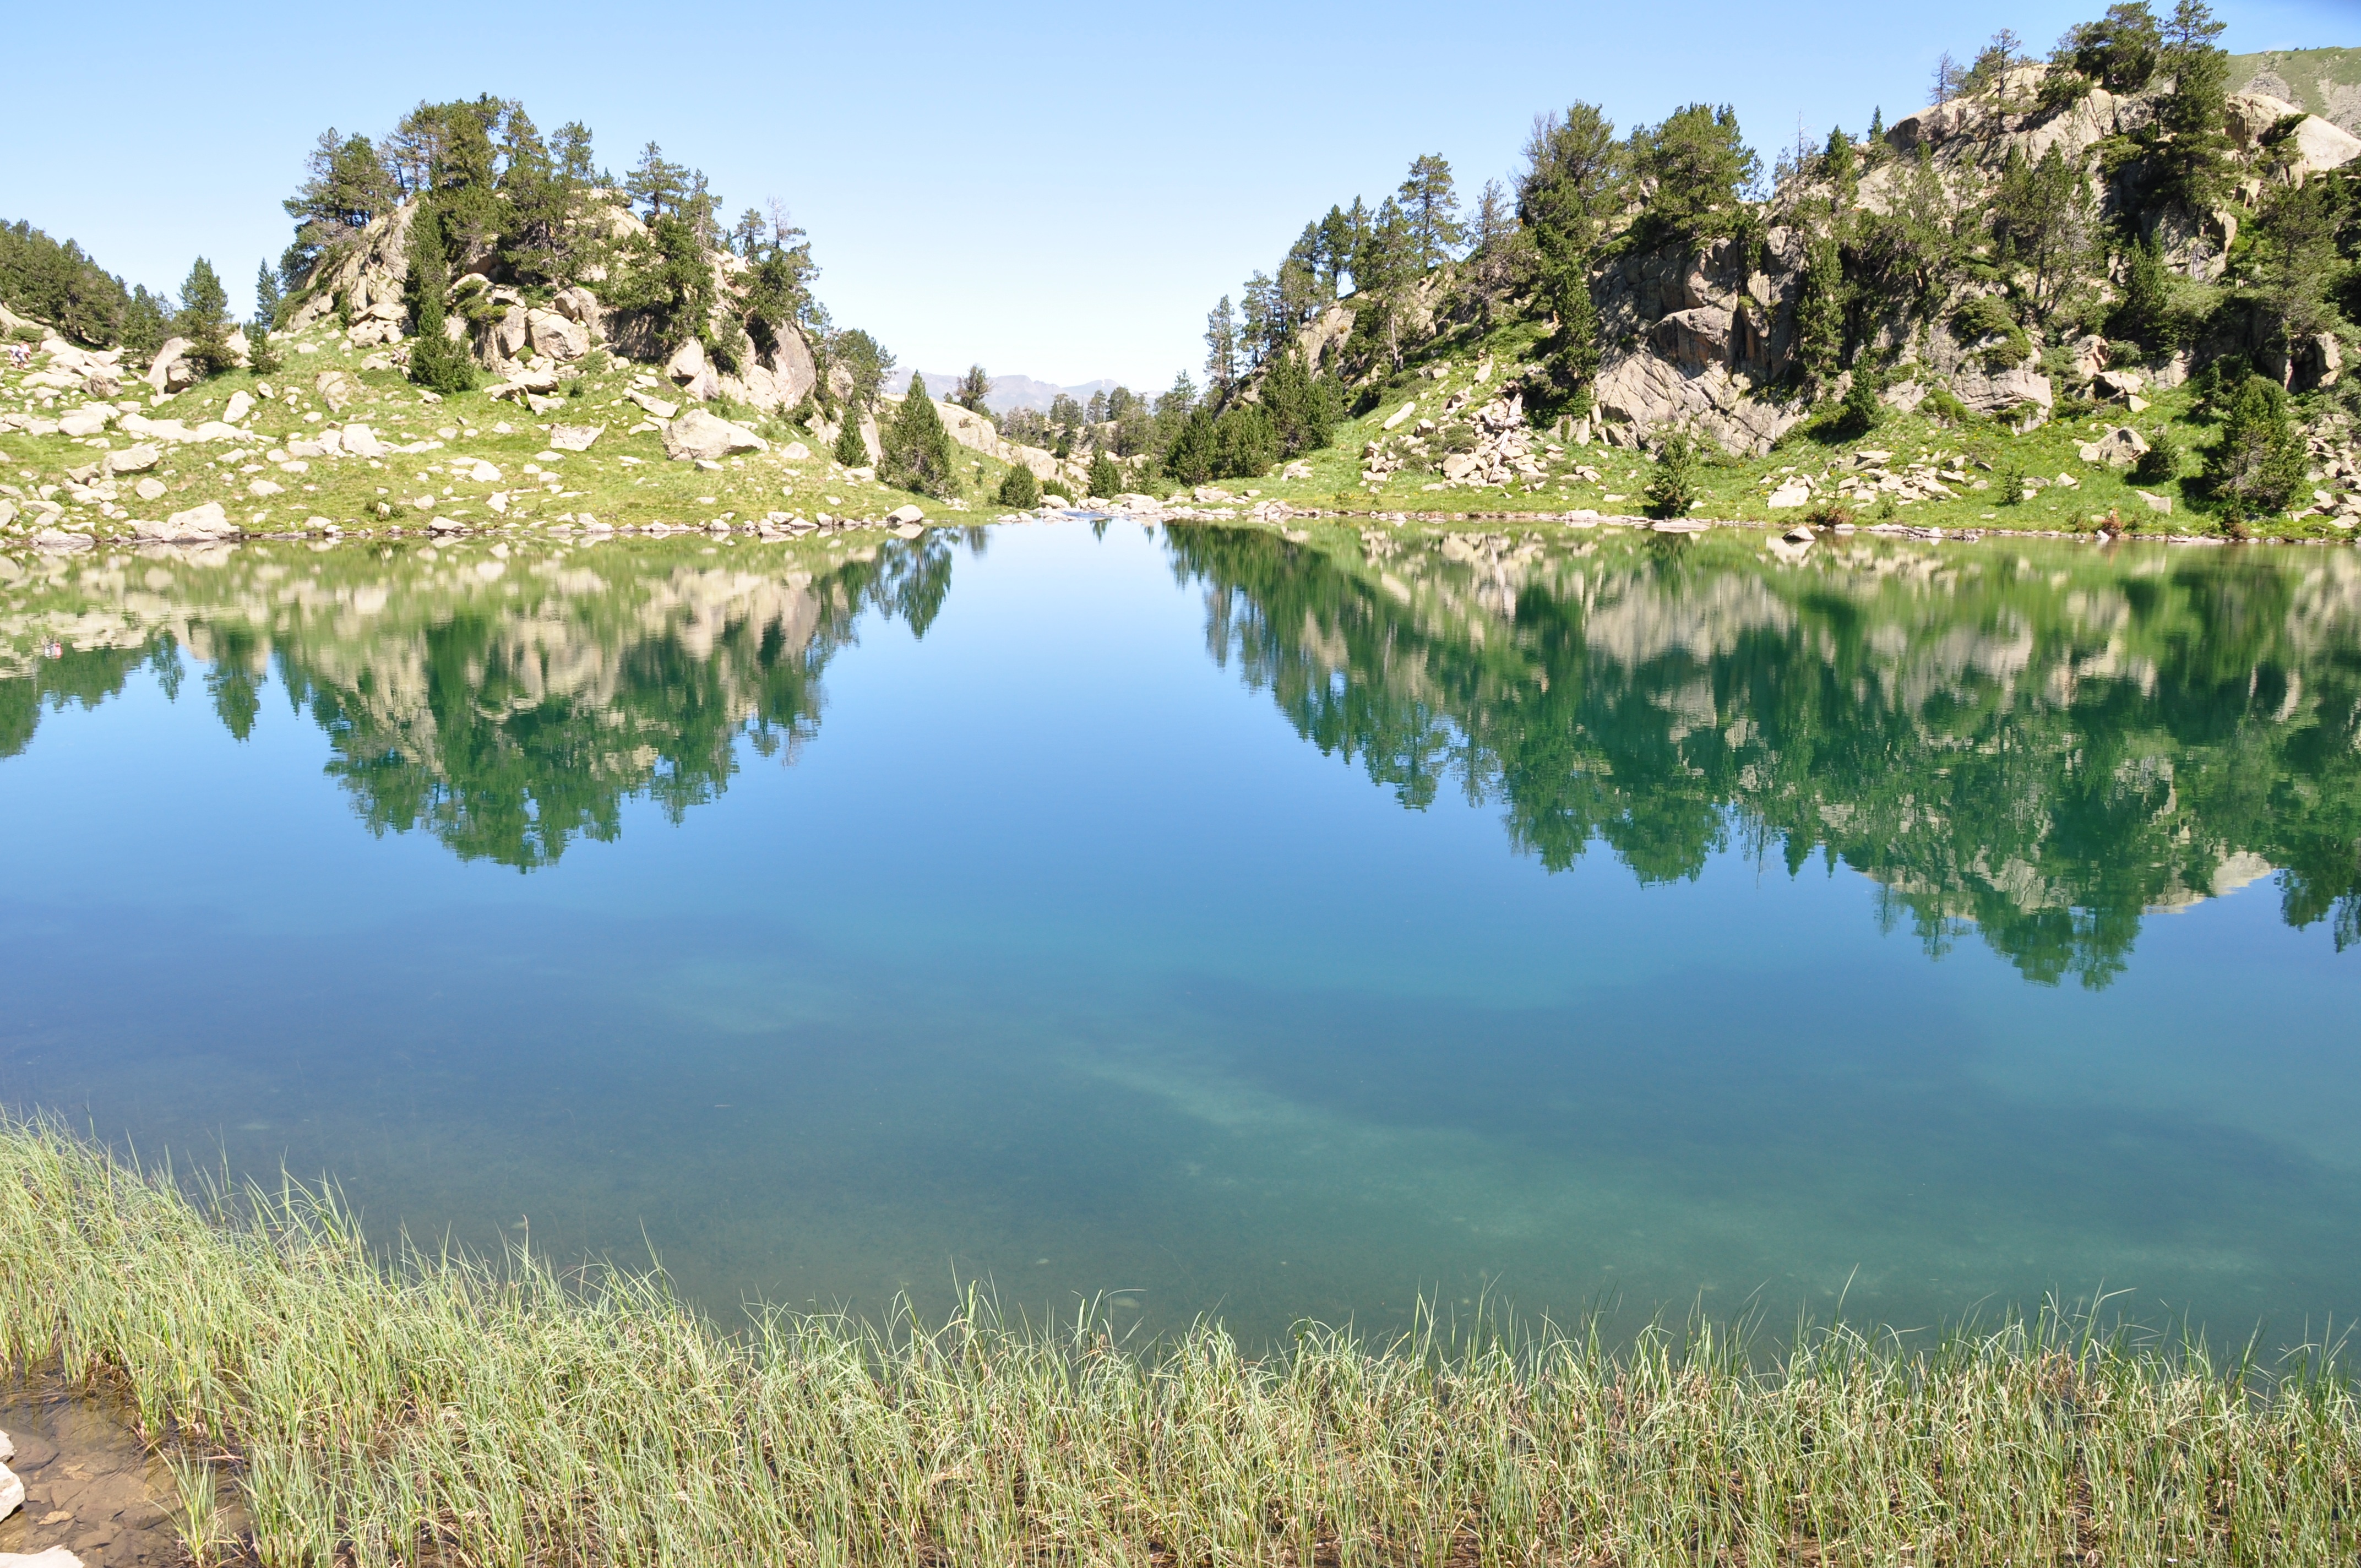
landscape, tree, water, nature, grass, marsh, wilderness, mountain, meadow, hill, lake, river, valley, mountain range, pond, reflection, reservoir, body of water, grassland, wetland, habitat, loch, ecosystem, rural area, tarn, pyrenees landscape, natural environment, mountainous landforms